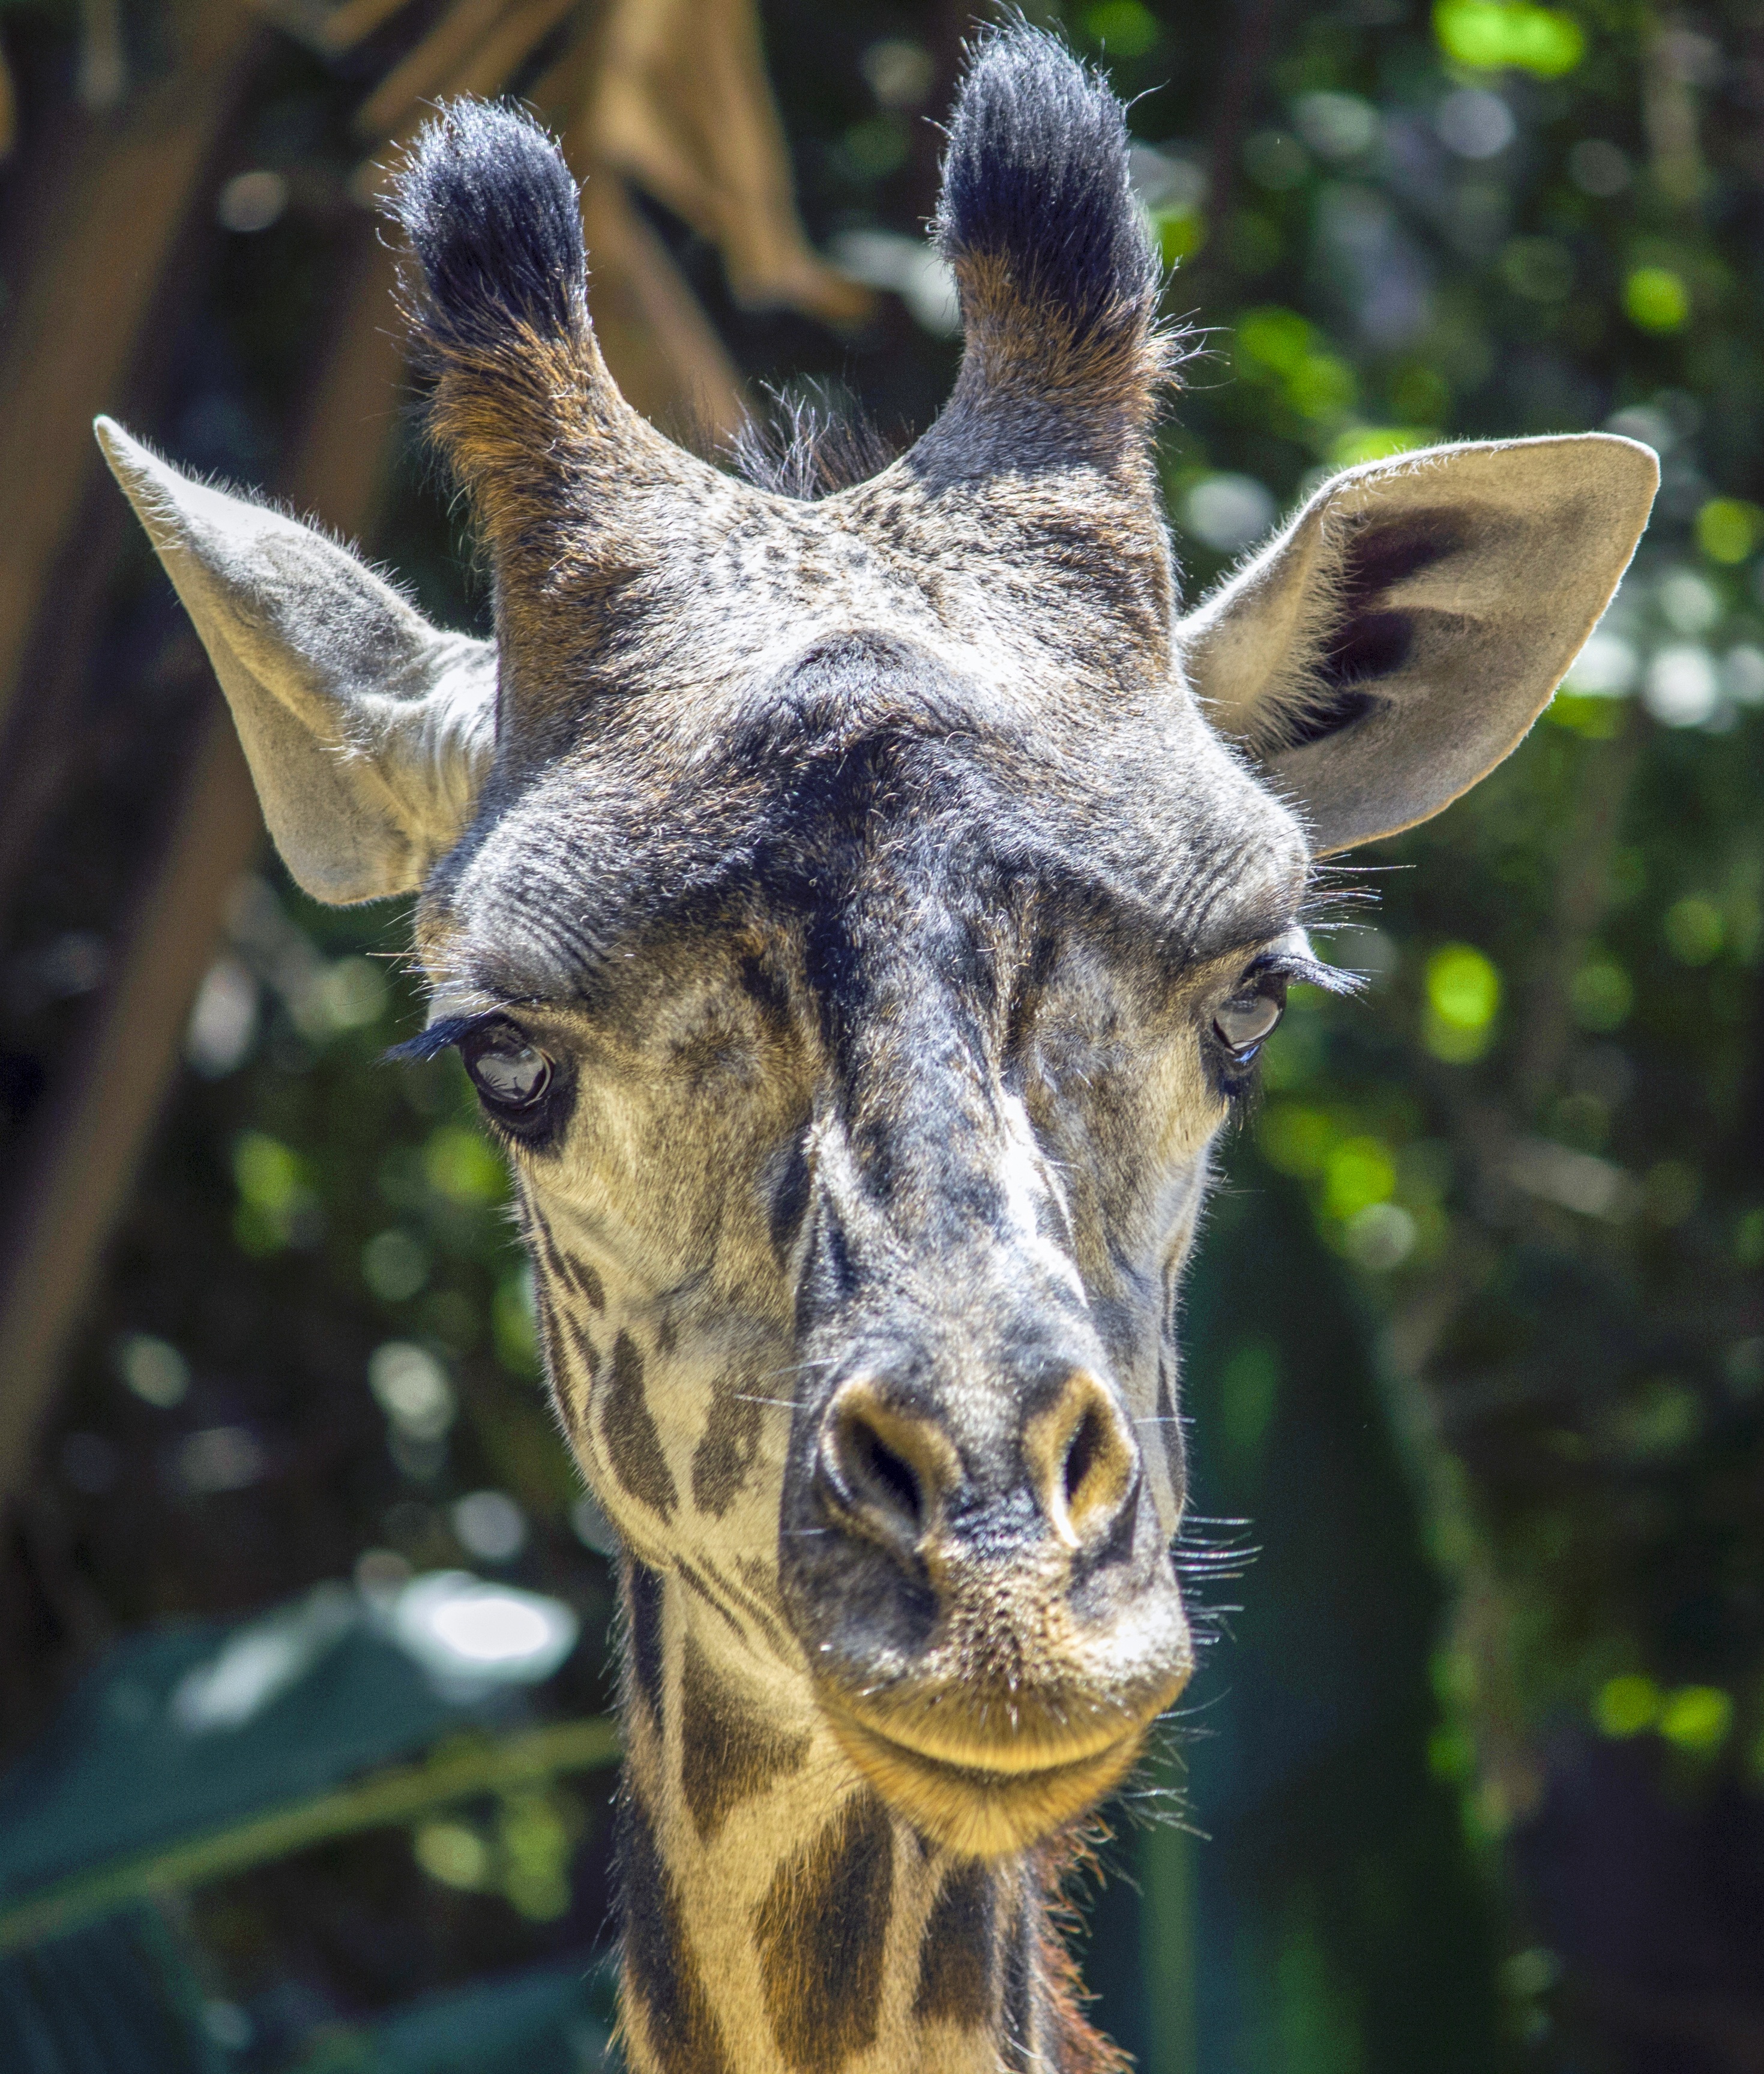
animal, looking, wildlife, wild, zoo, africa, mammal, fauna, giraffe, neck, vertebrate, herbivore, giraffidae, girafa, white tailed deer, outdoor recreation